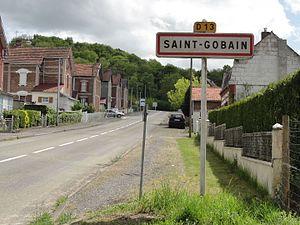
Saint-Gobain est une commune française située dans le département de l'Aisne, en région Hauts-de-France.